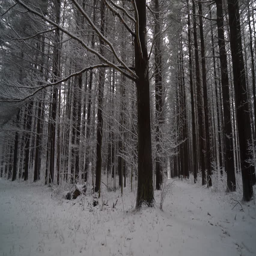
panning up to snow covered branches on beautiful snowy day in the forest